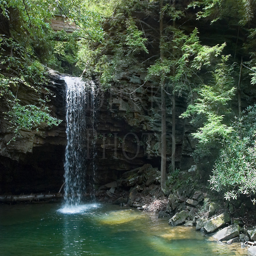
a remote waterfall in the deep woods .